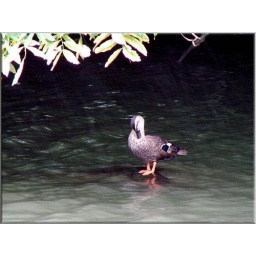
A duck resting on a rock in the castle moat of Matsue.